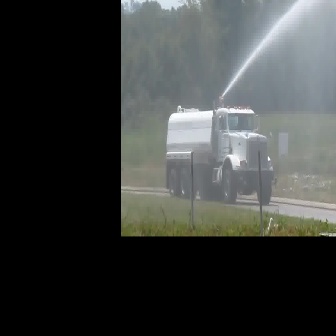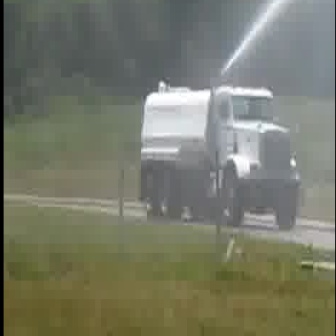
  Please identify the target specified by the bounding box [165,94,276,205] in the first image and locate it in the second image. Return the coordinates in [x_min,y_min,x_max,y_max] format.
Answer: [139,69,299,230]